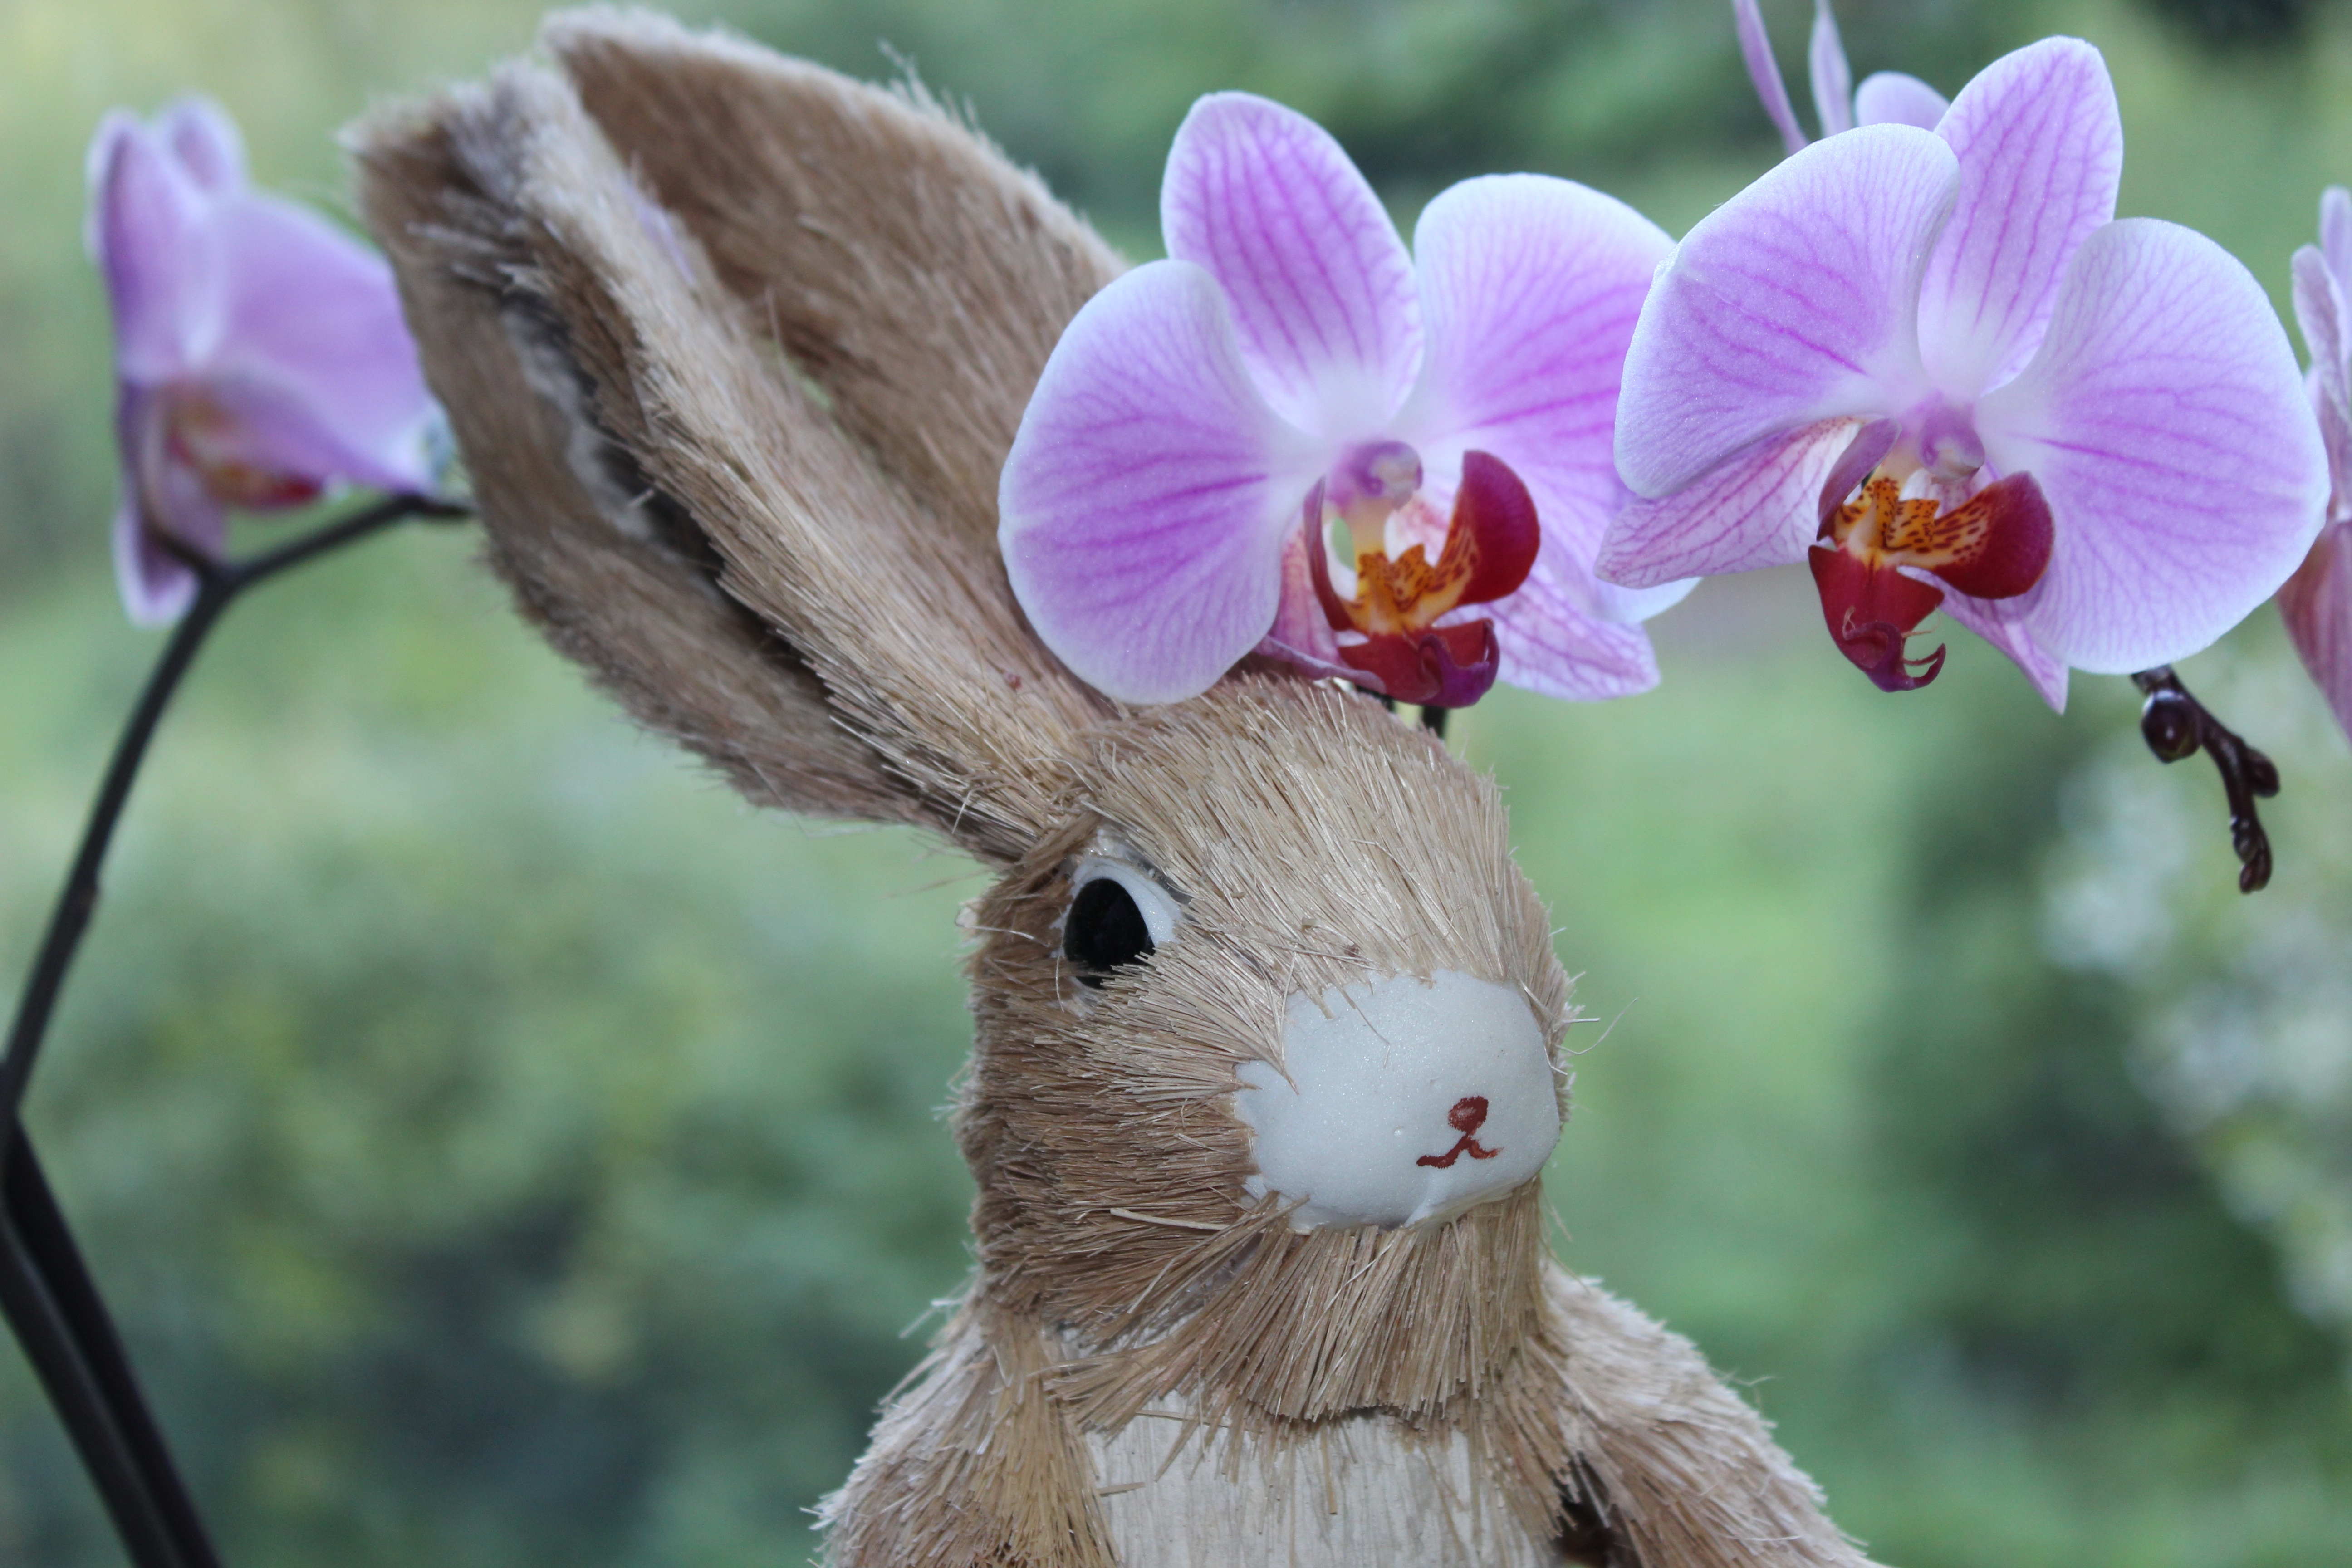
plant, flower, animal, mammal, fauna, rabbit, hare, easter, orchis, rabits and hares